Ronald Reagan Building and International Trade Center

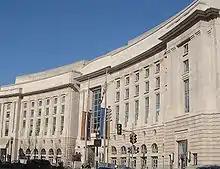
The 14th Street NW facade of the Ronald Reagan Building in 2006

The building is located near Federal Triangle station in Washington, D.C., an area once heavily populated with saloons and brothels. The federal government purchased the land in the 1920s, and it was to be part of the Federal Triangle redevelopment of the late 1920s and 1930s. Until development on the current building began, the area known as the "Great Plaza" was used as a massive downtown parking lot.